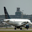
Label: airplane